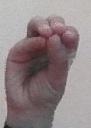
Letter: ha